Political career of David Paterson

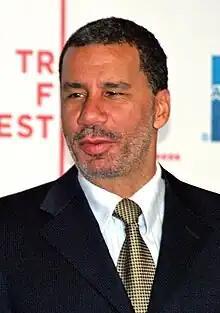
David Paterson at the 2008 Tribeca Film Festival

Prior to becoming Governor of New York, David Paterson served in the New York State Senate, eventually becoming Senate minority leader.